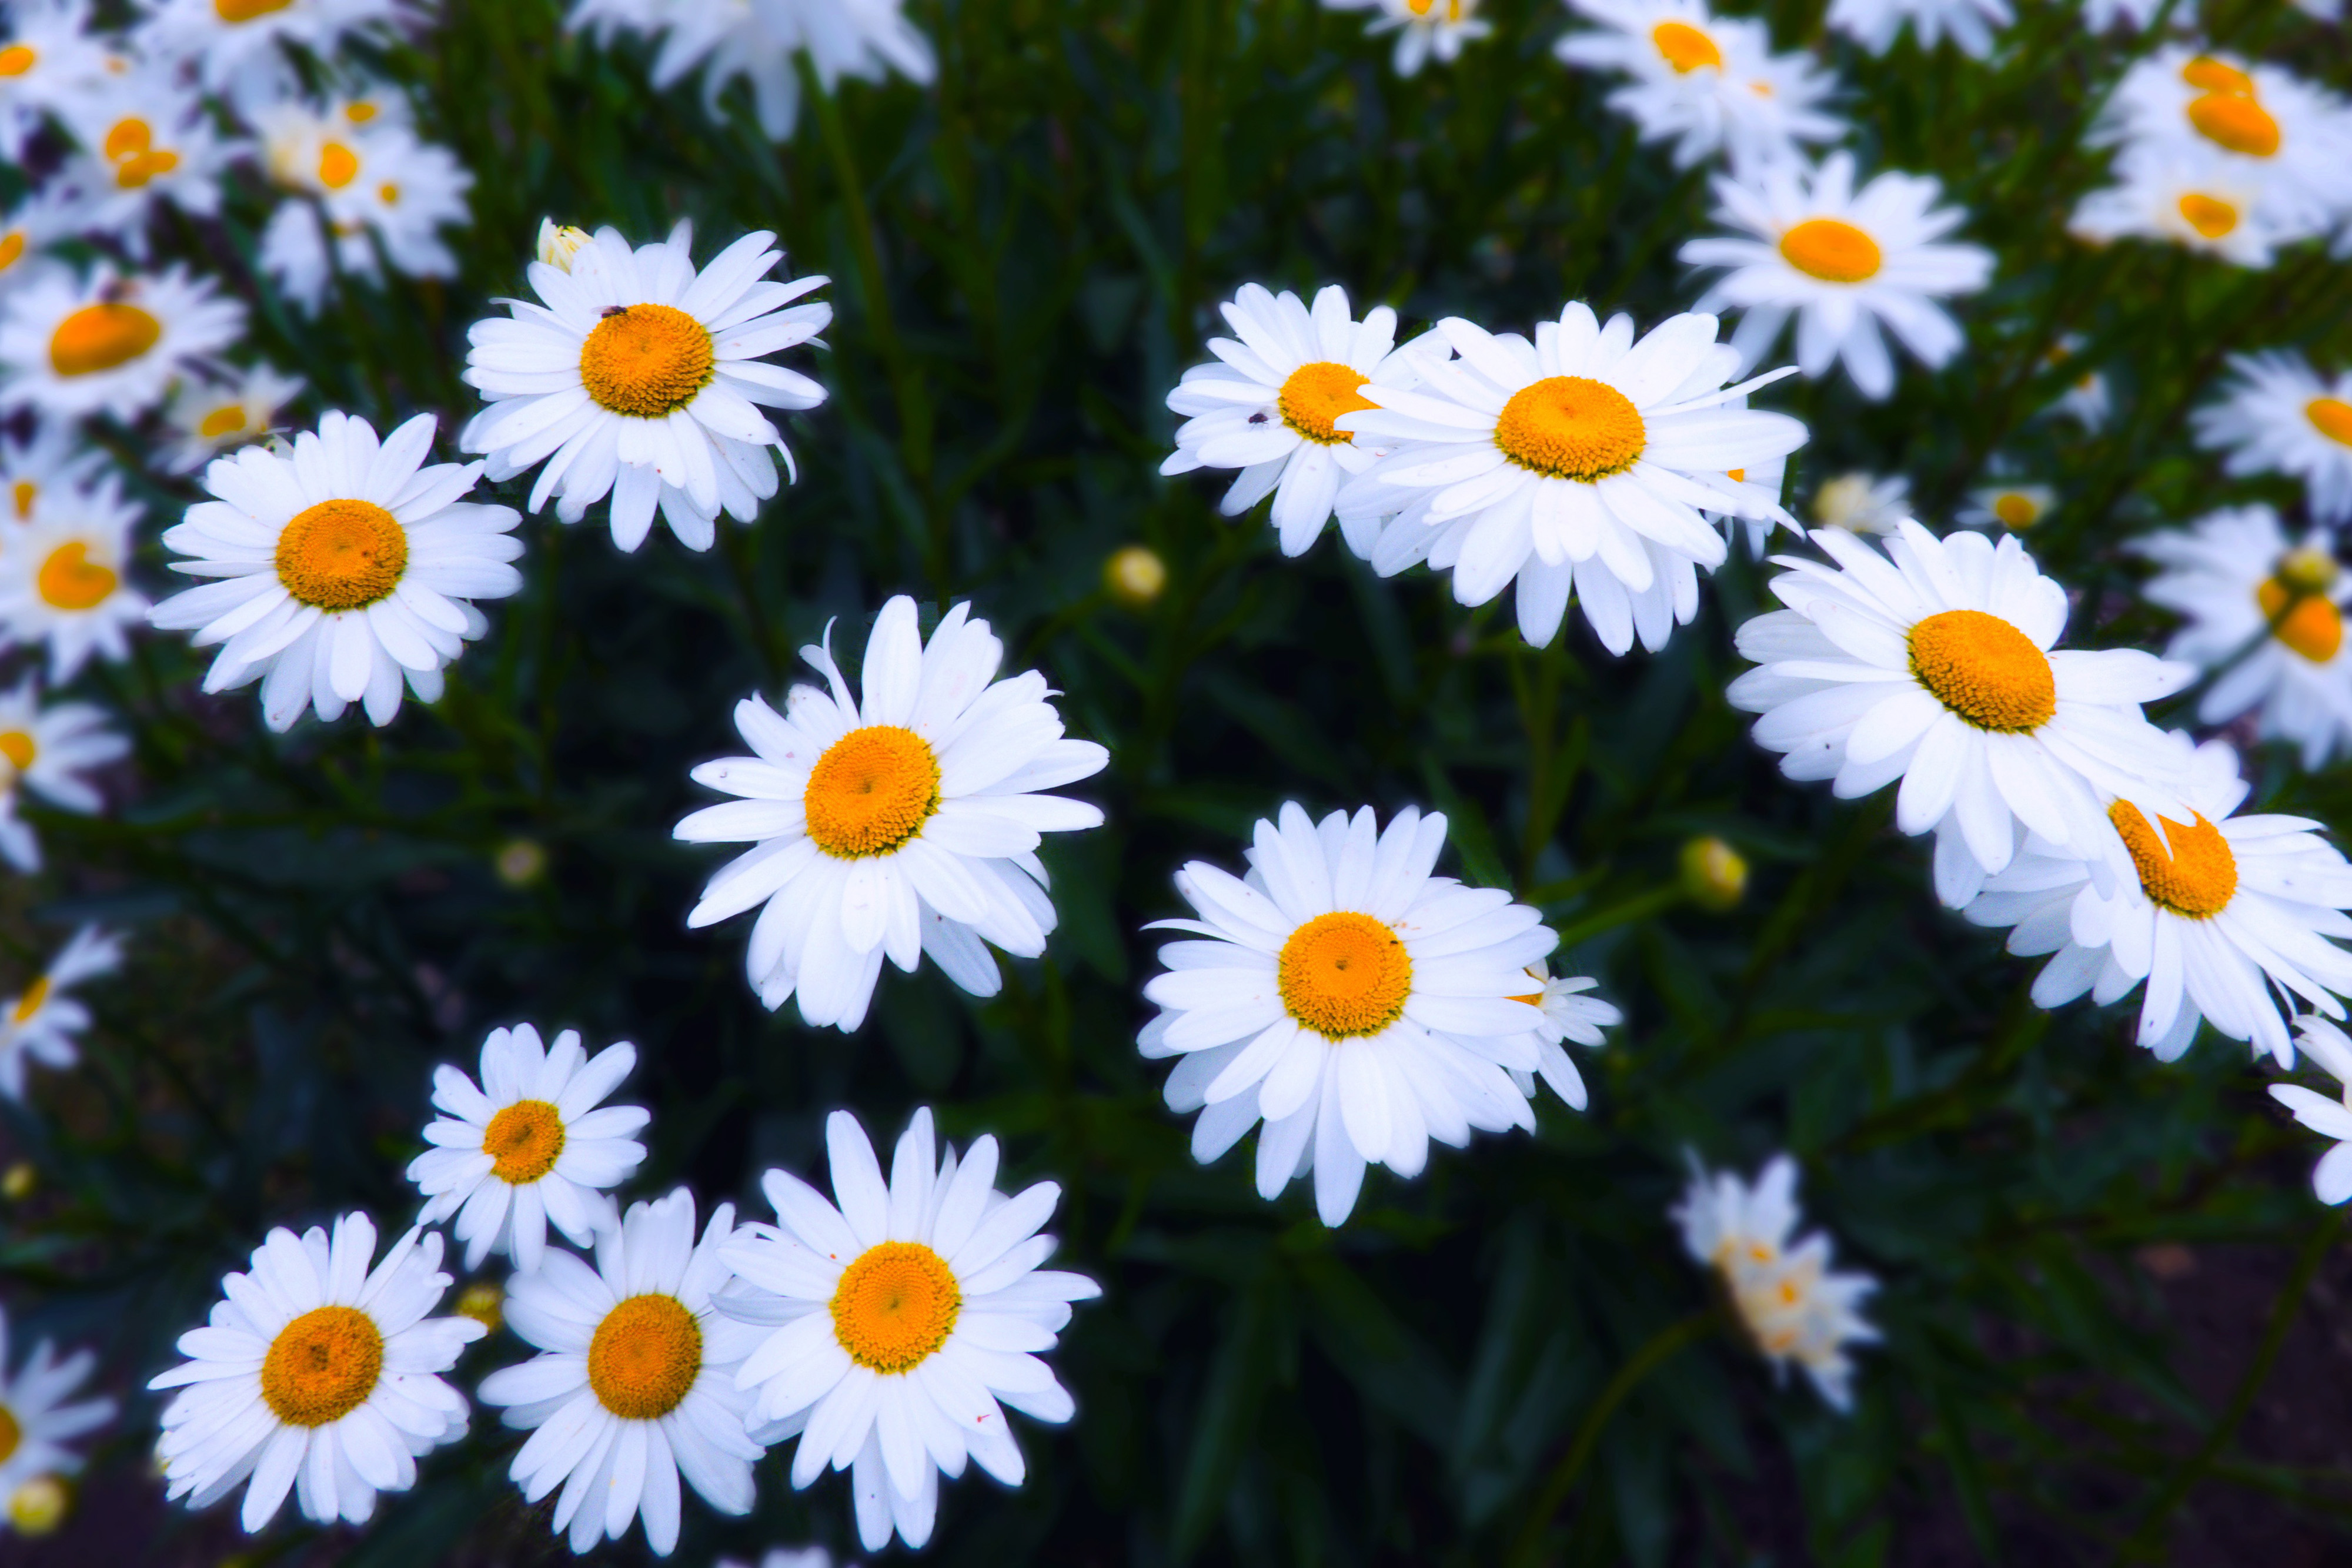
flower, flowering plant, daisy, oxeye daisy, marguerite daisy, chamaemelum nobile, chamomile, mayweed, petal, plant, daisy family, spring, camomile, tanacetum parthenium, tanacetum balsamita, botany, close up, wildflower, aster, spanish daisy, grass, asterales, annual plant, herb, plant stem, heath aster, perennial plant, tansy, pollen